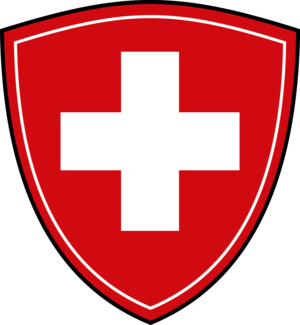
L'équipe de Suisse de hockey sur glace représente la sélection des meilleurs joueurs suisses de ce sport lors des compétitions internationales. Elle est sous la tutelle de Fédération suisse de hockey sur glace. Depuis le 3 décembre 2015, c'est l'ancien international Patrick Fischer qui dirige la sélection nationale. Il est assisté du Suédois Tommy Albelin. Championne d'Europe en 1926, la Nati compte également deux médailles de bronze olympiques et six médailles du même métal aux championnats du monde.